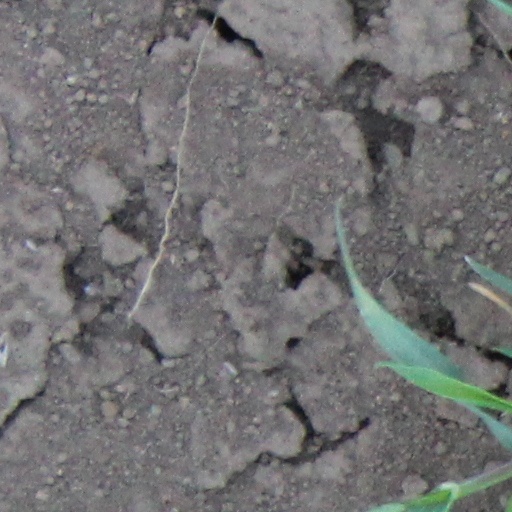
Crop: wheat